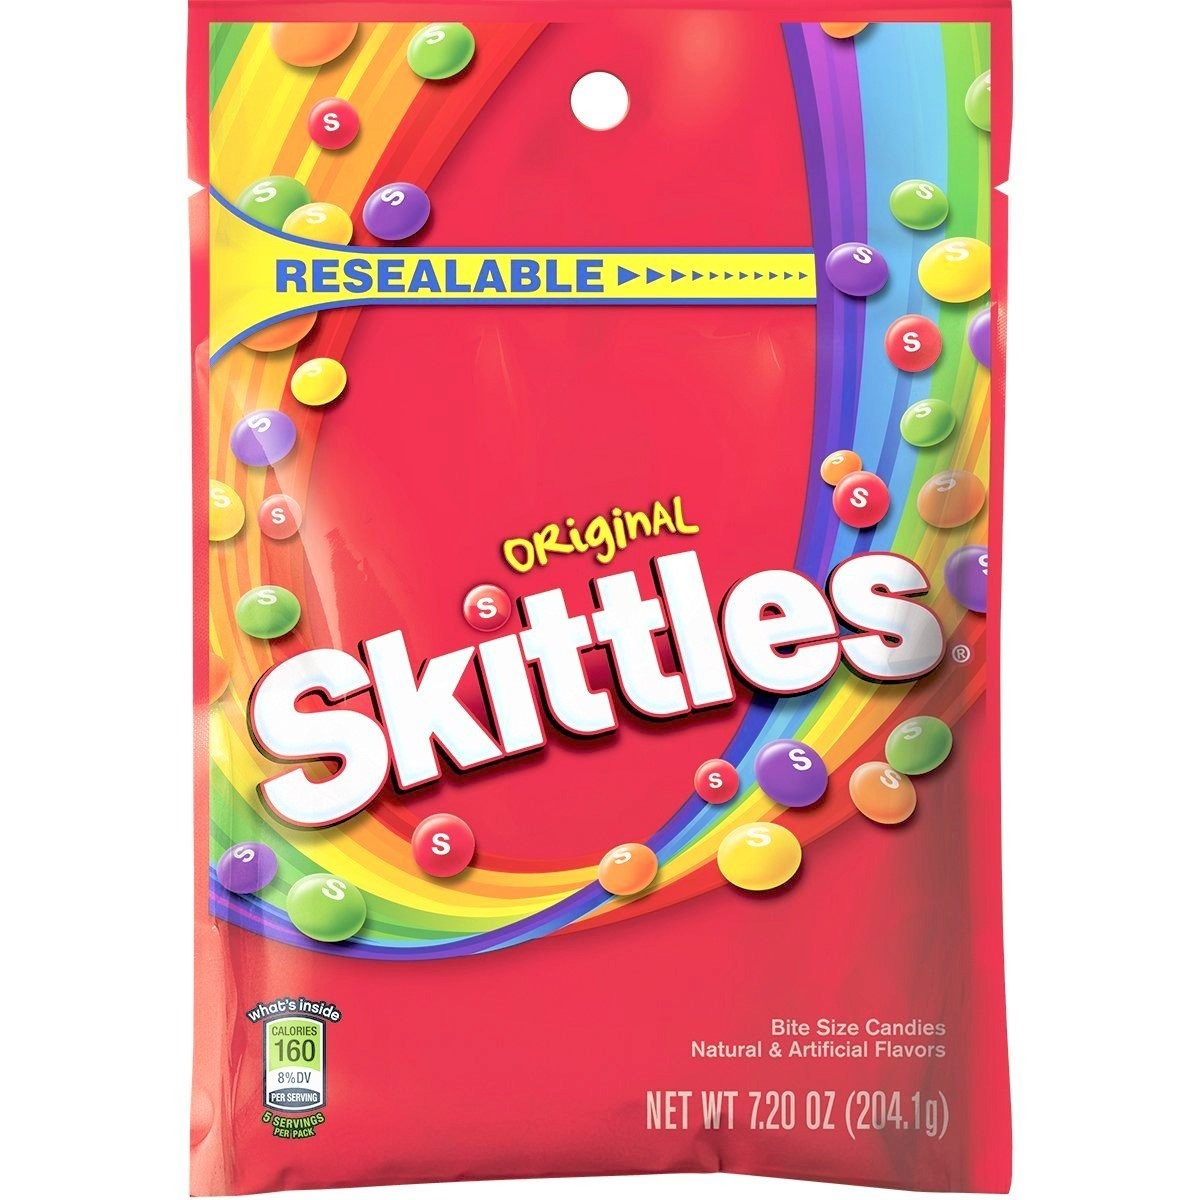
Item Name: Skittles Original Candy, 7.2 oz bag
Bullet Point 1: Bite-size, colorful chewy candies.
Bullet Point 2: Taste the Rainbow—Original bold fruit flavors include orange, lemon, green apple, grape, and strawberry.
Bullet Point 3: Perfect for parties, game-time snacks, or even as a topping for your favorite dessert.
Bullet Point 4: Use these bright, bold Skittles candies in arts-and-crafts projects or as decorations.
Bullet Point 5: Package includes 7.2-ounce bag.
Value: 7.2
Unit: Ounce

Price: 5.59